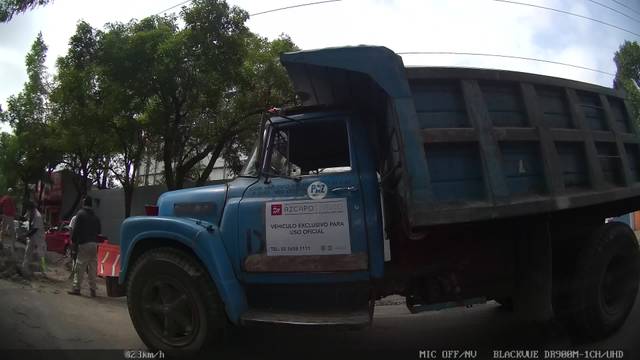
Region: Mexico
Coordinates: 19.487, -99.16